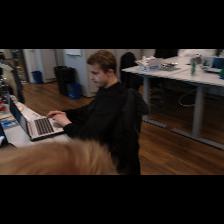
Label: Human